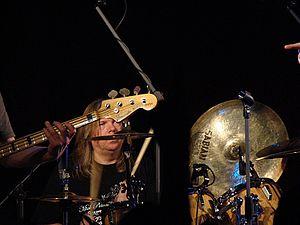
Mick Pointer, né Michael Pointer, est un batteur britannique né le 22 juillet 1956 à Brill, officiant au sein du groupe Arena.